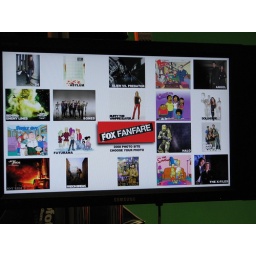
People stood in front of the green screen to get a pic with one of these backgrounds.